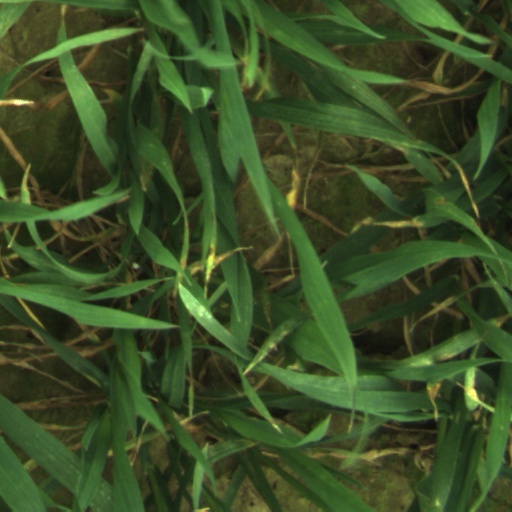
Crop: wheat